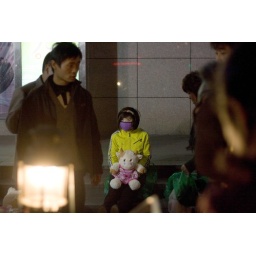
A girl sits with a stuffed toy at a street market in Dalian, November 2008.